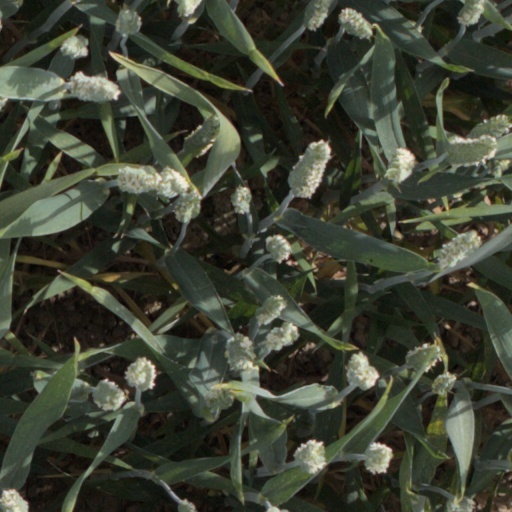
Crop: wheat